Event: Nepal Earthquake
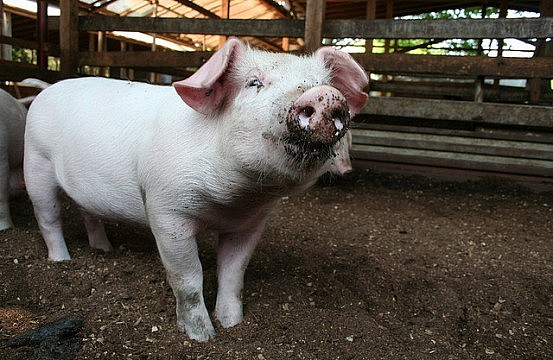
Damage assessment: no_damage